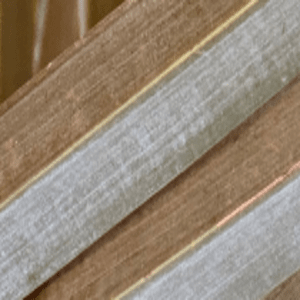
Label: Rachis Blight